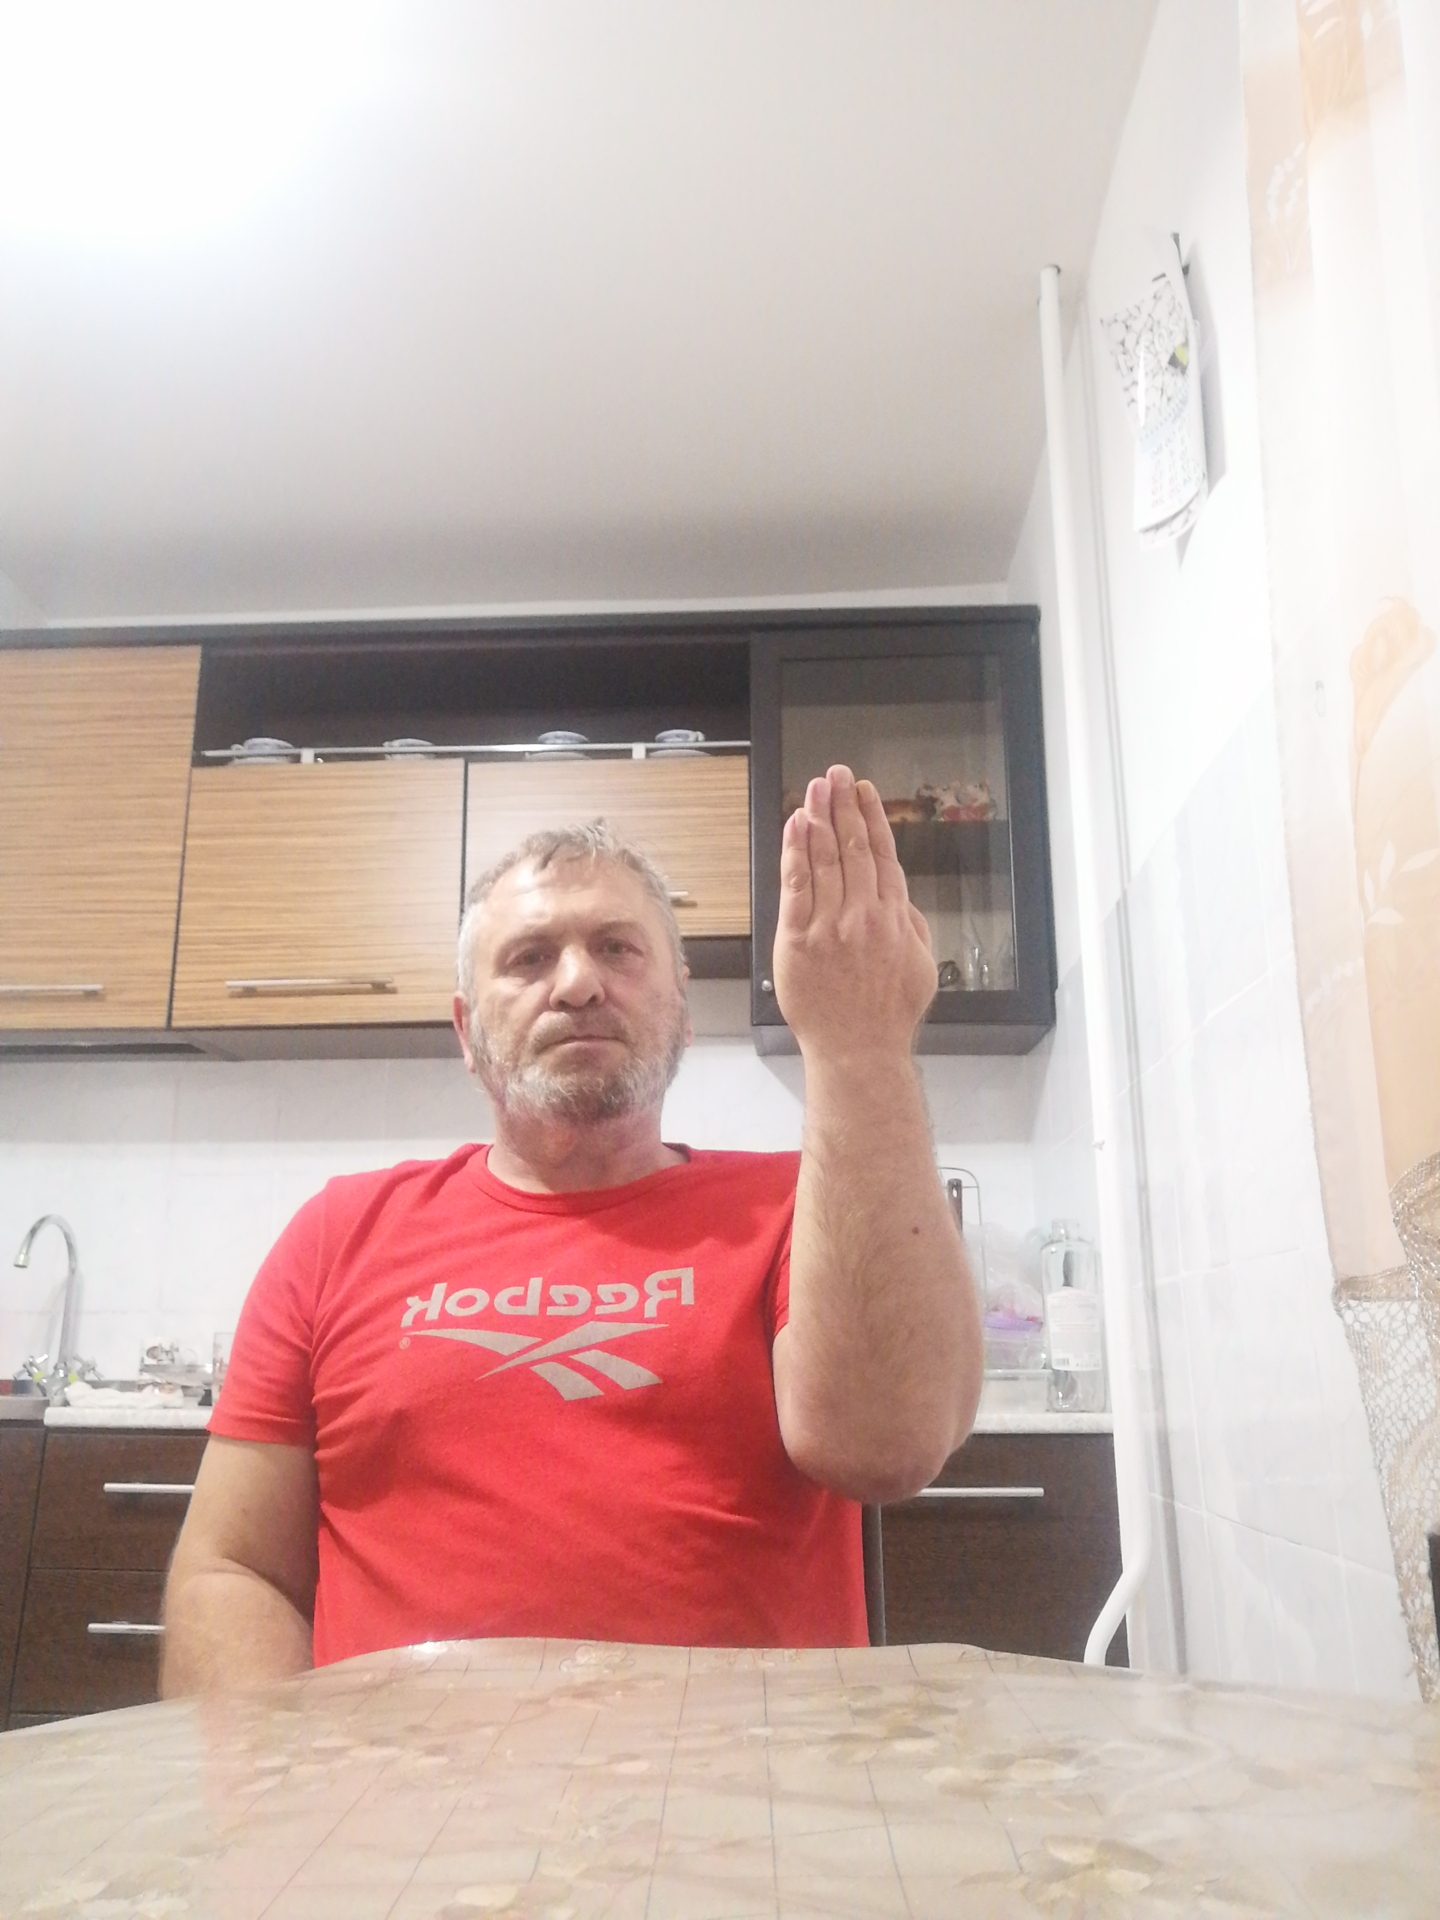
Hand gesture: stop_inverted